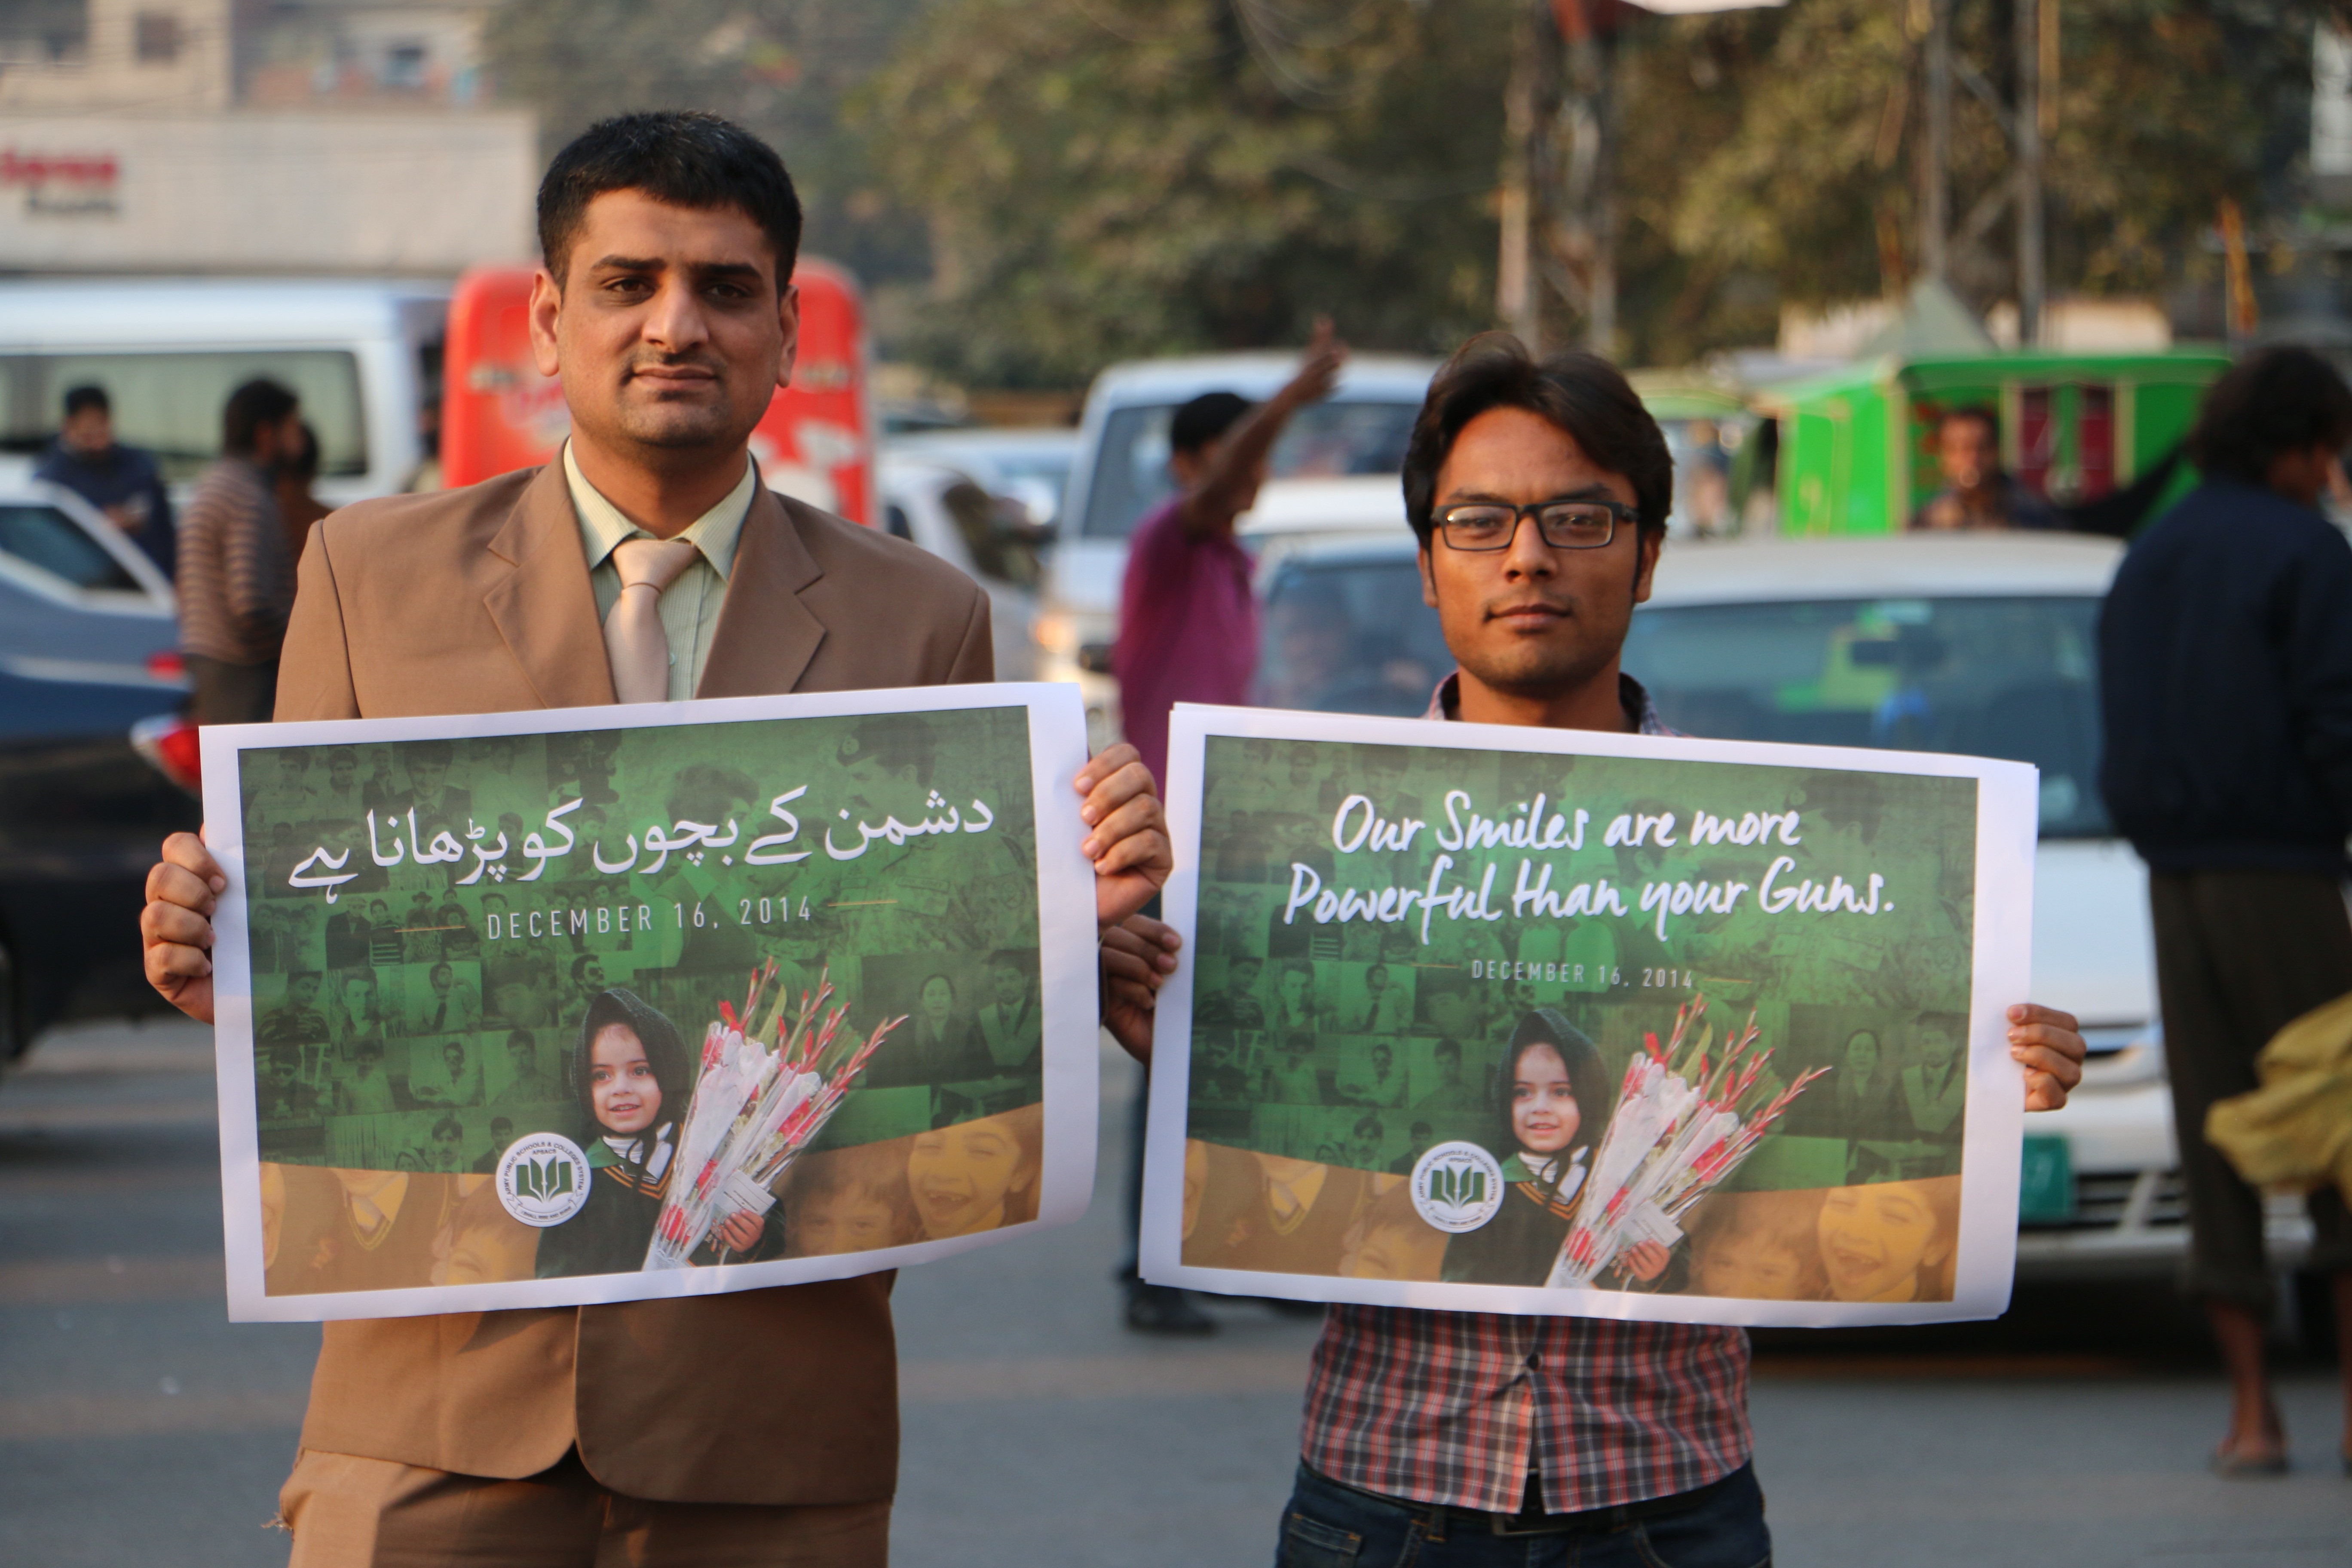
community, education, school, apsmartyrs pakistan, neverforget, peshawar